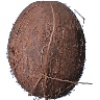
Label: cocos